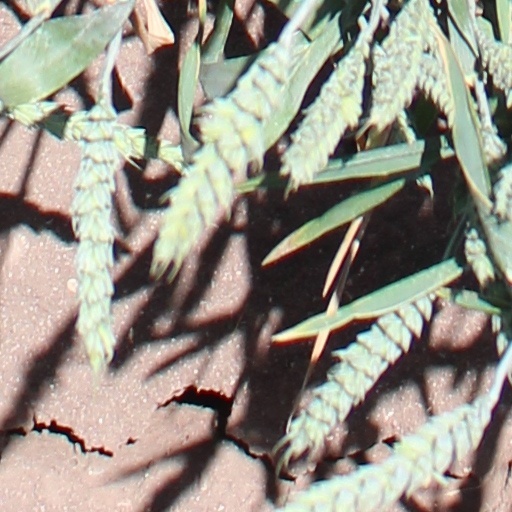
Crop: wheat